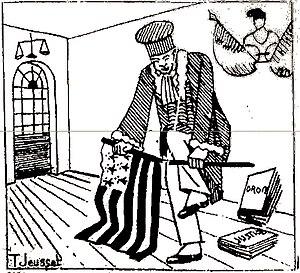
caricature visant l'interdiction du drapeau Gwen ha Du lors d'une manifestation du Parti autonomiste breton. La légende indique
Le drapeau de la Bretagne est un drapeau qui se compose de neuf bandes horizontales noires et blanches d’égales largeurs, disposées alternativement et d’un canton supérieur de couleur blanche parsemé d'une multitude de mouchetures d'hermine. Le nombre de mouchetures et leur forme ne sont pas fixés, la version la plus répandue comprend onze mouchetures arrangées selon trois rangées horizontales. Le rapport entre la hauteur et la largeur du drapeau est de 2:3.